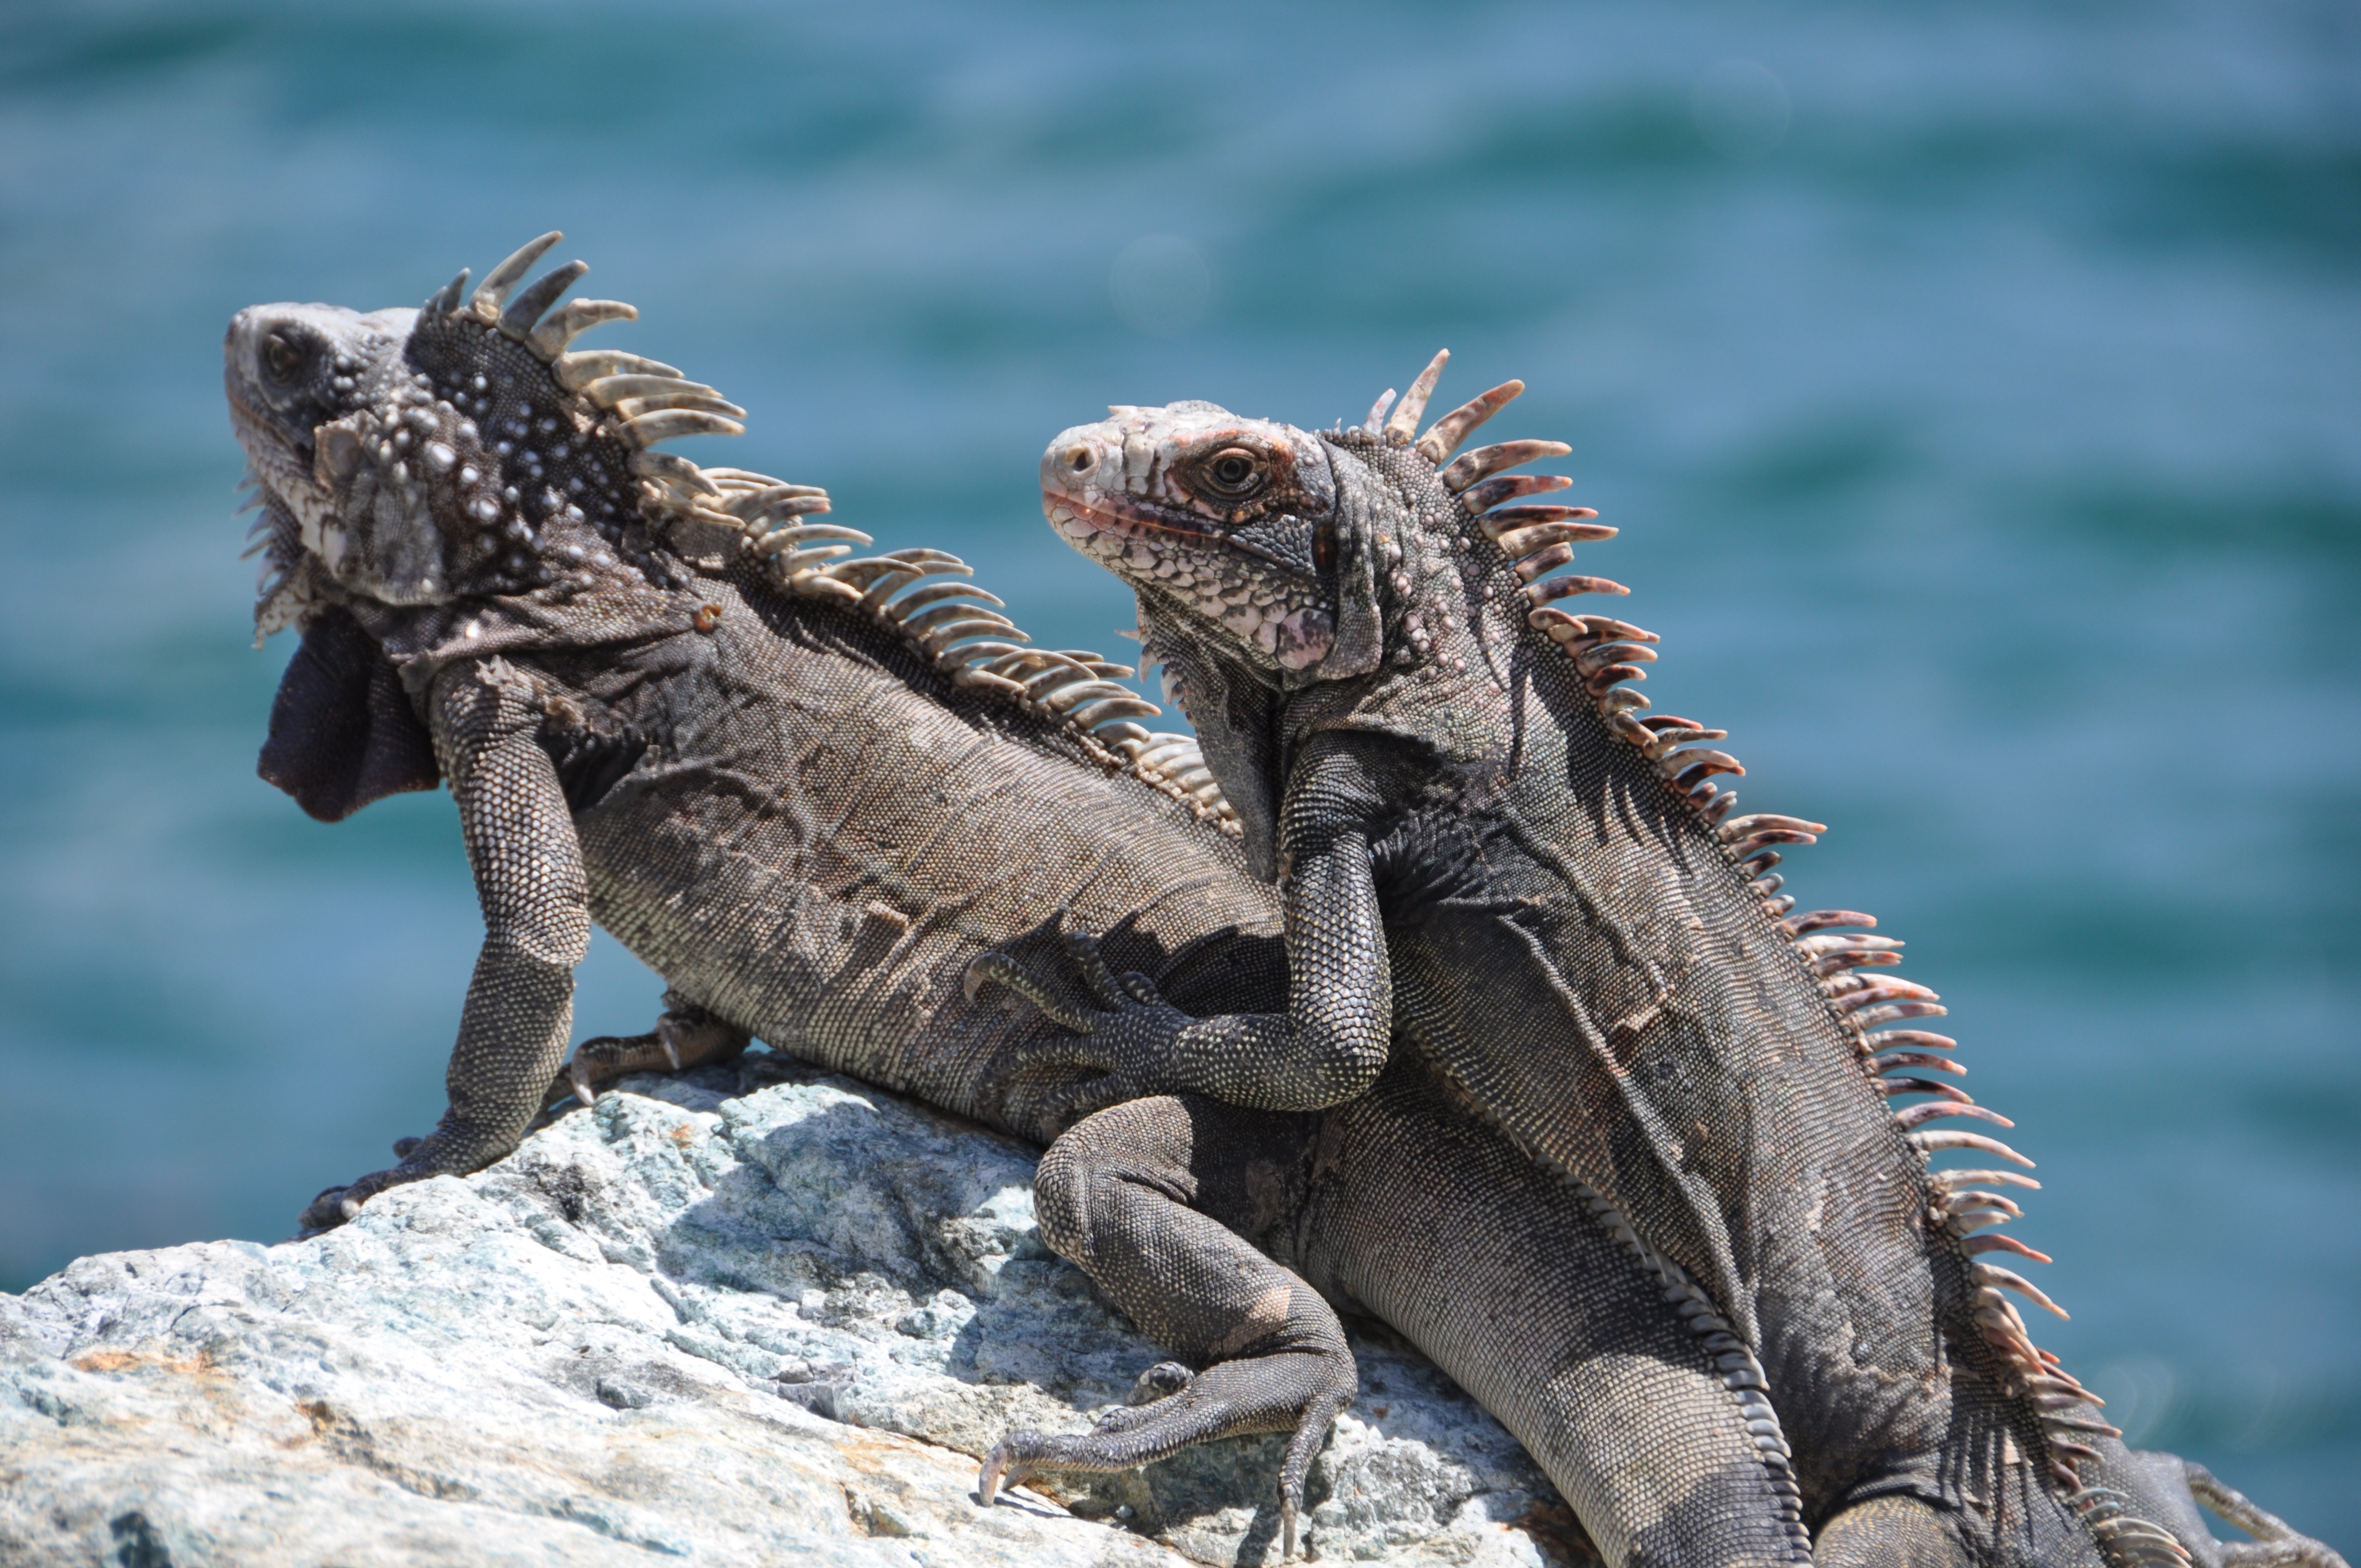
sea, coast, water, stone, wildlife, reptile, iguana, fauna, lizard, crocodile, alligator, grey, vertebrate, lizards, iguania, agamidae, iguanas, crocodilia, american alligator, nile crocodile